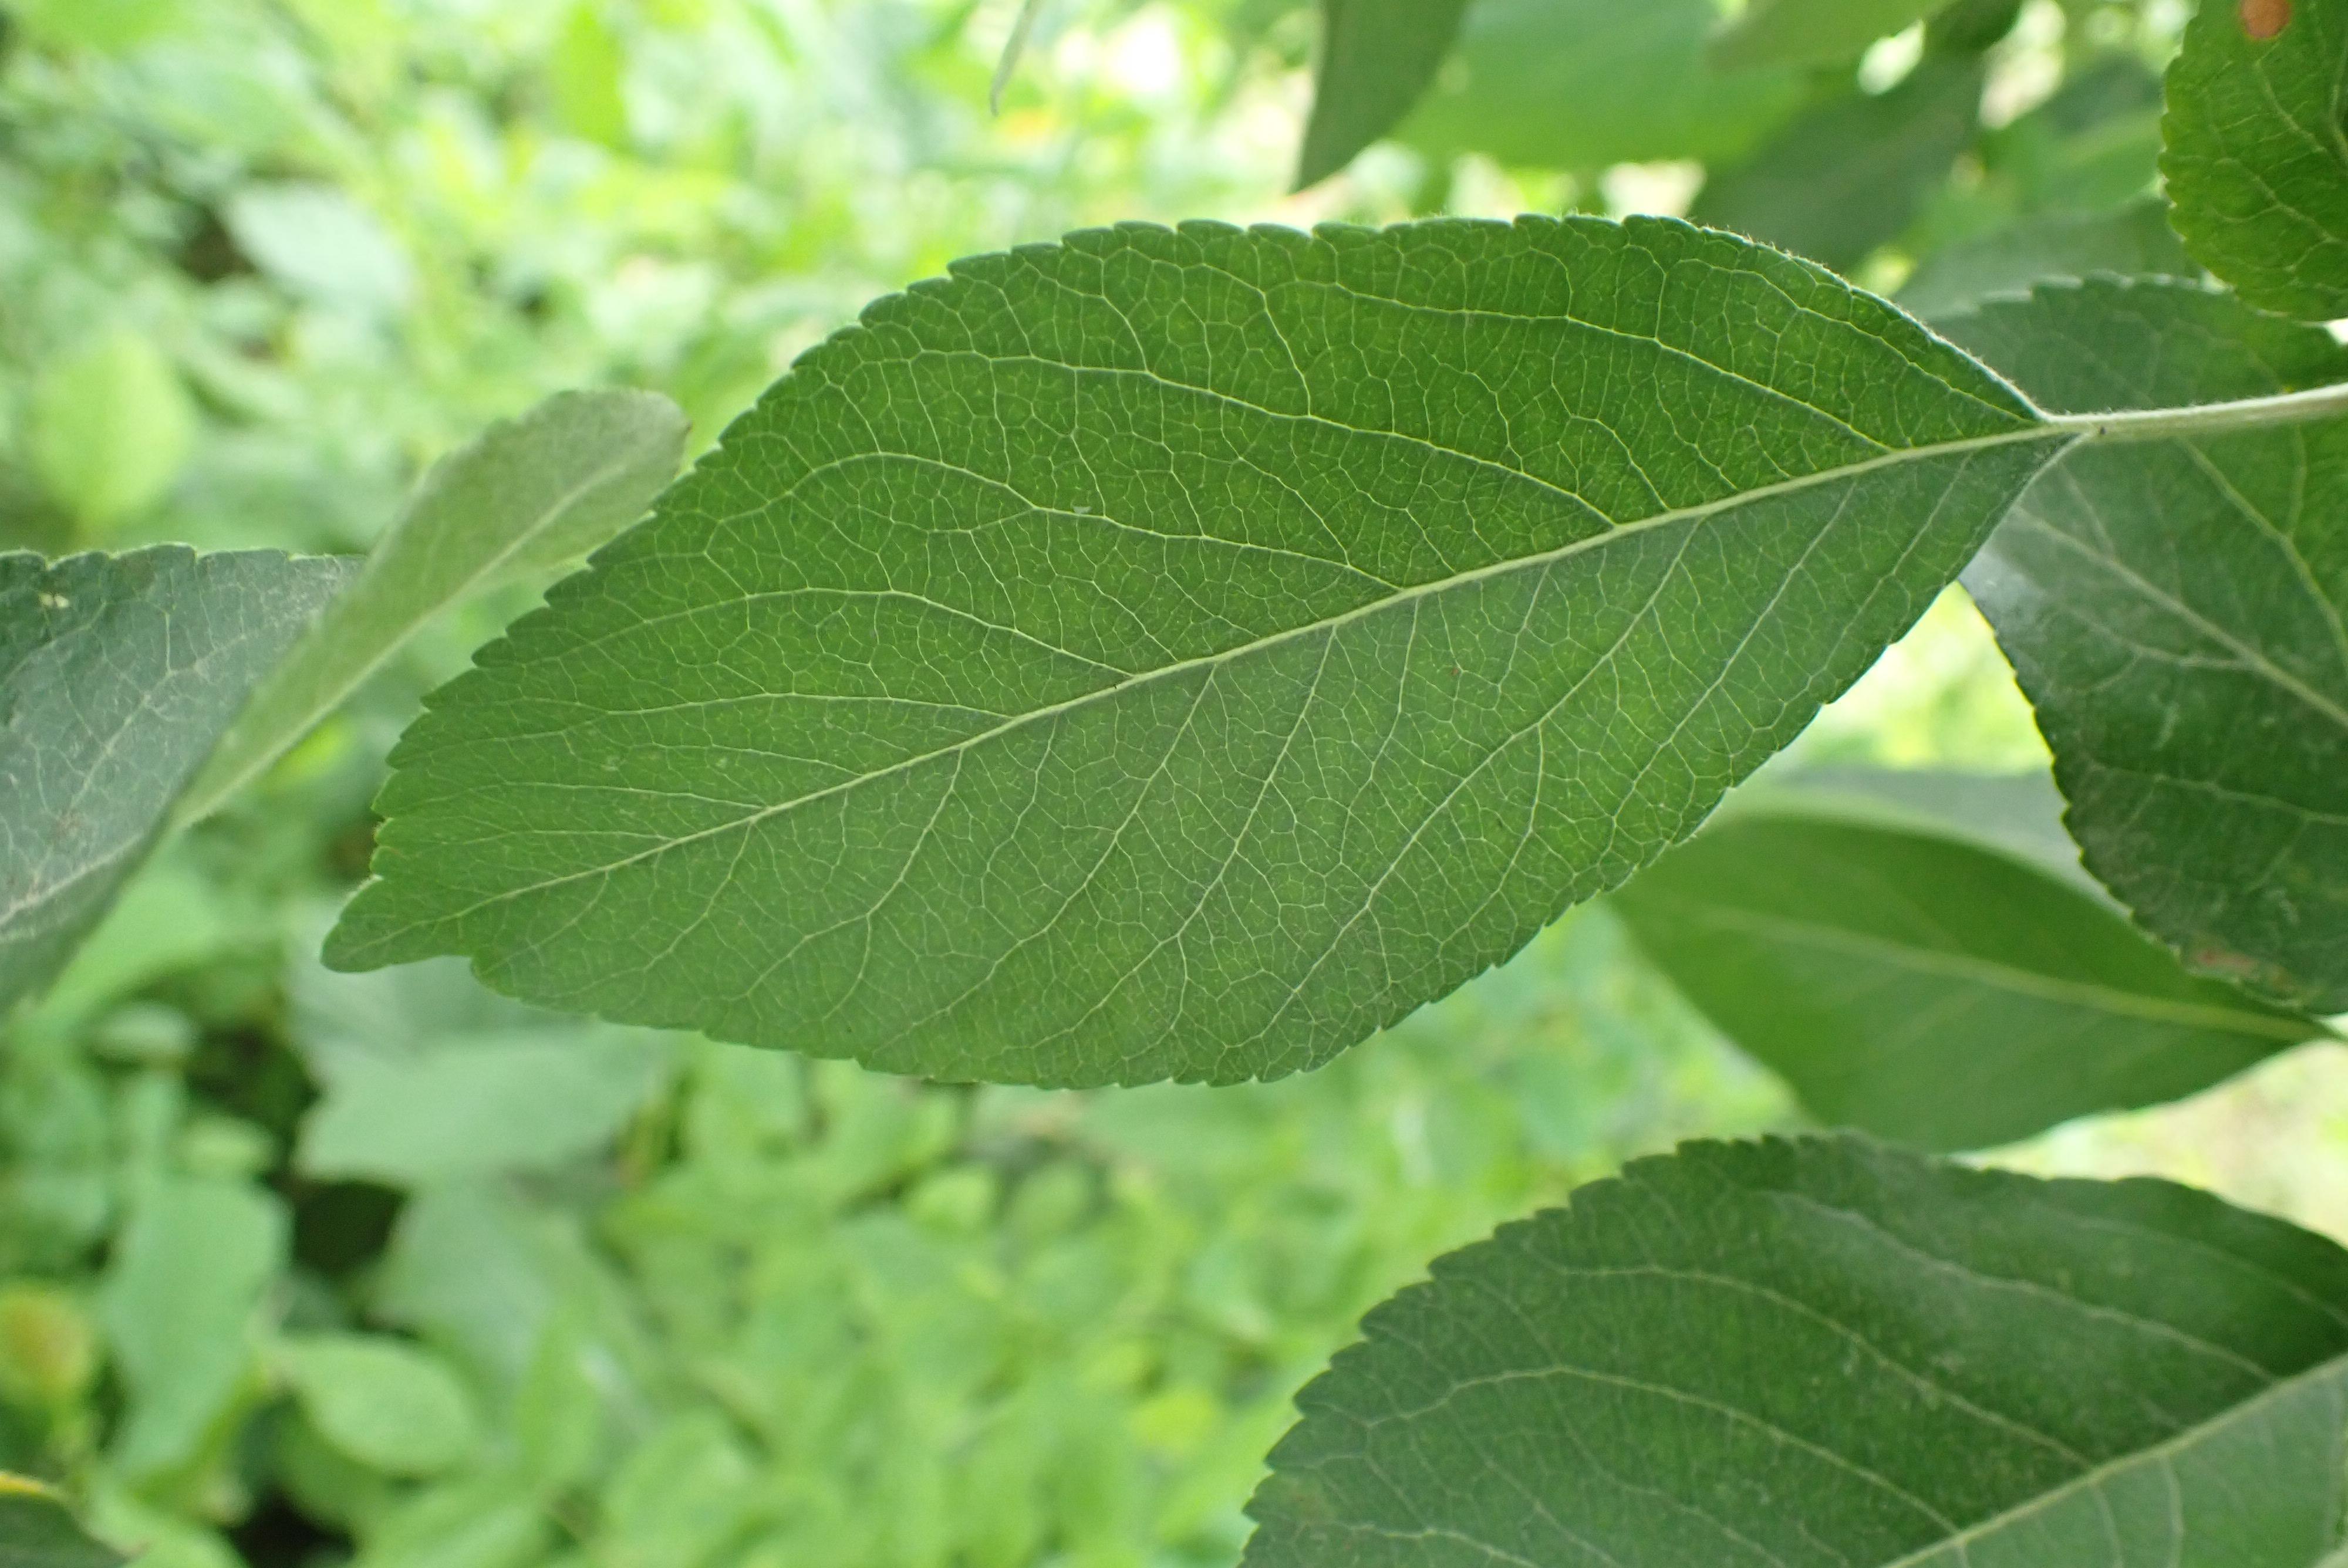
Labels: healthy